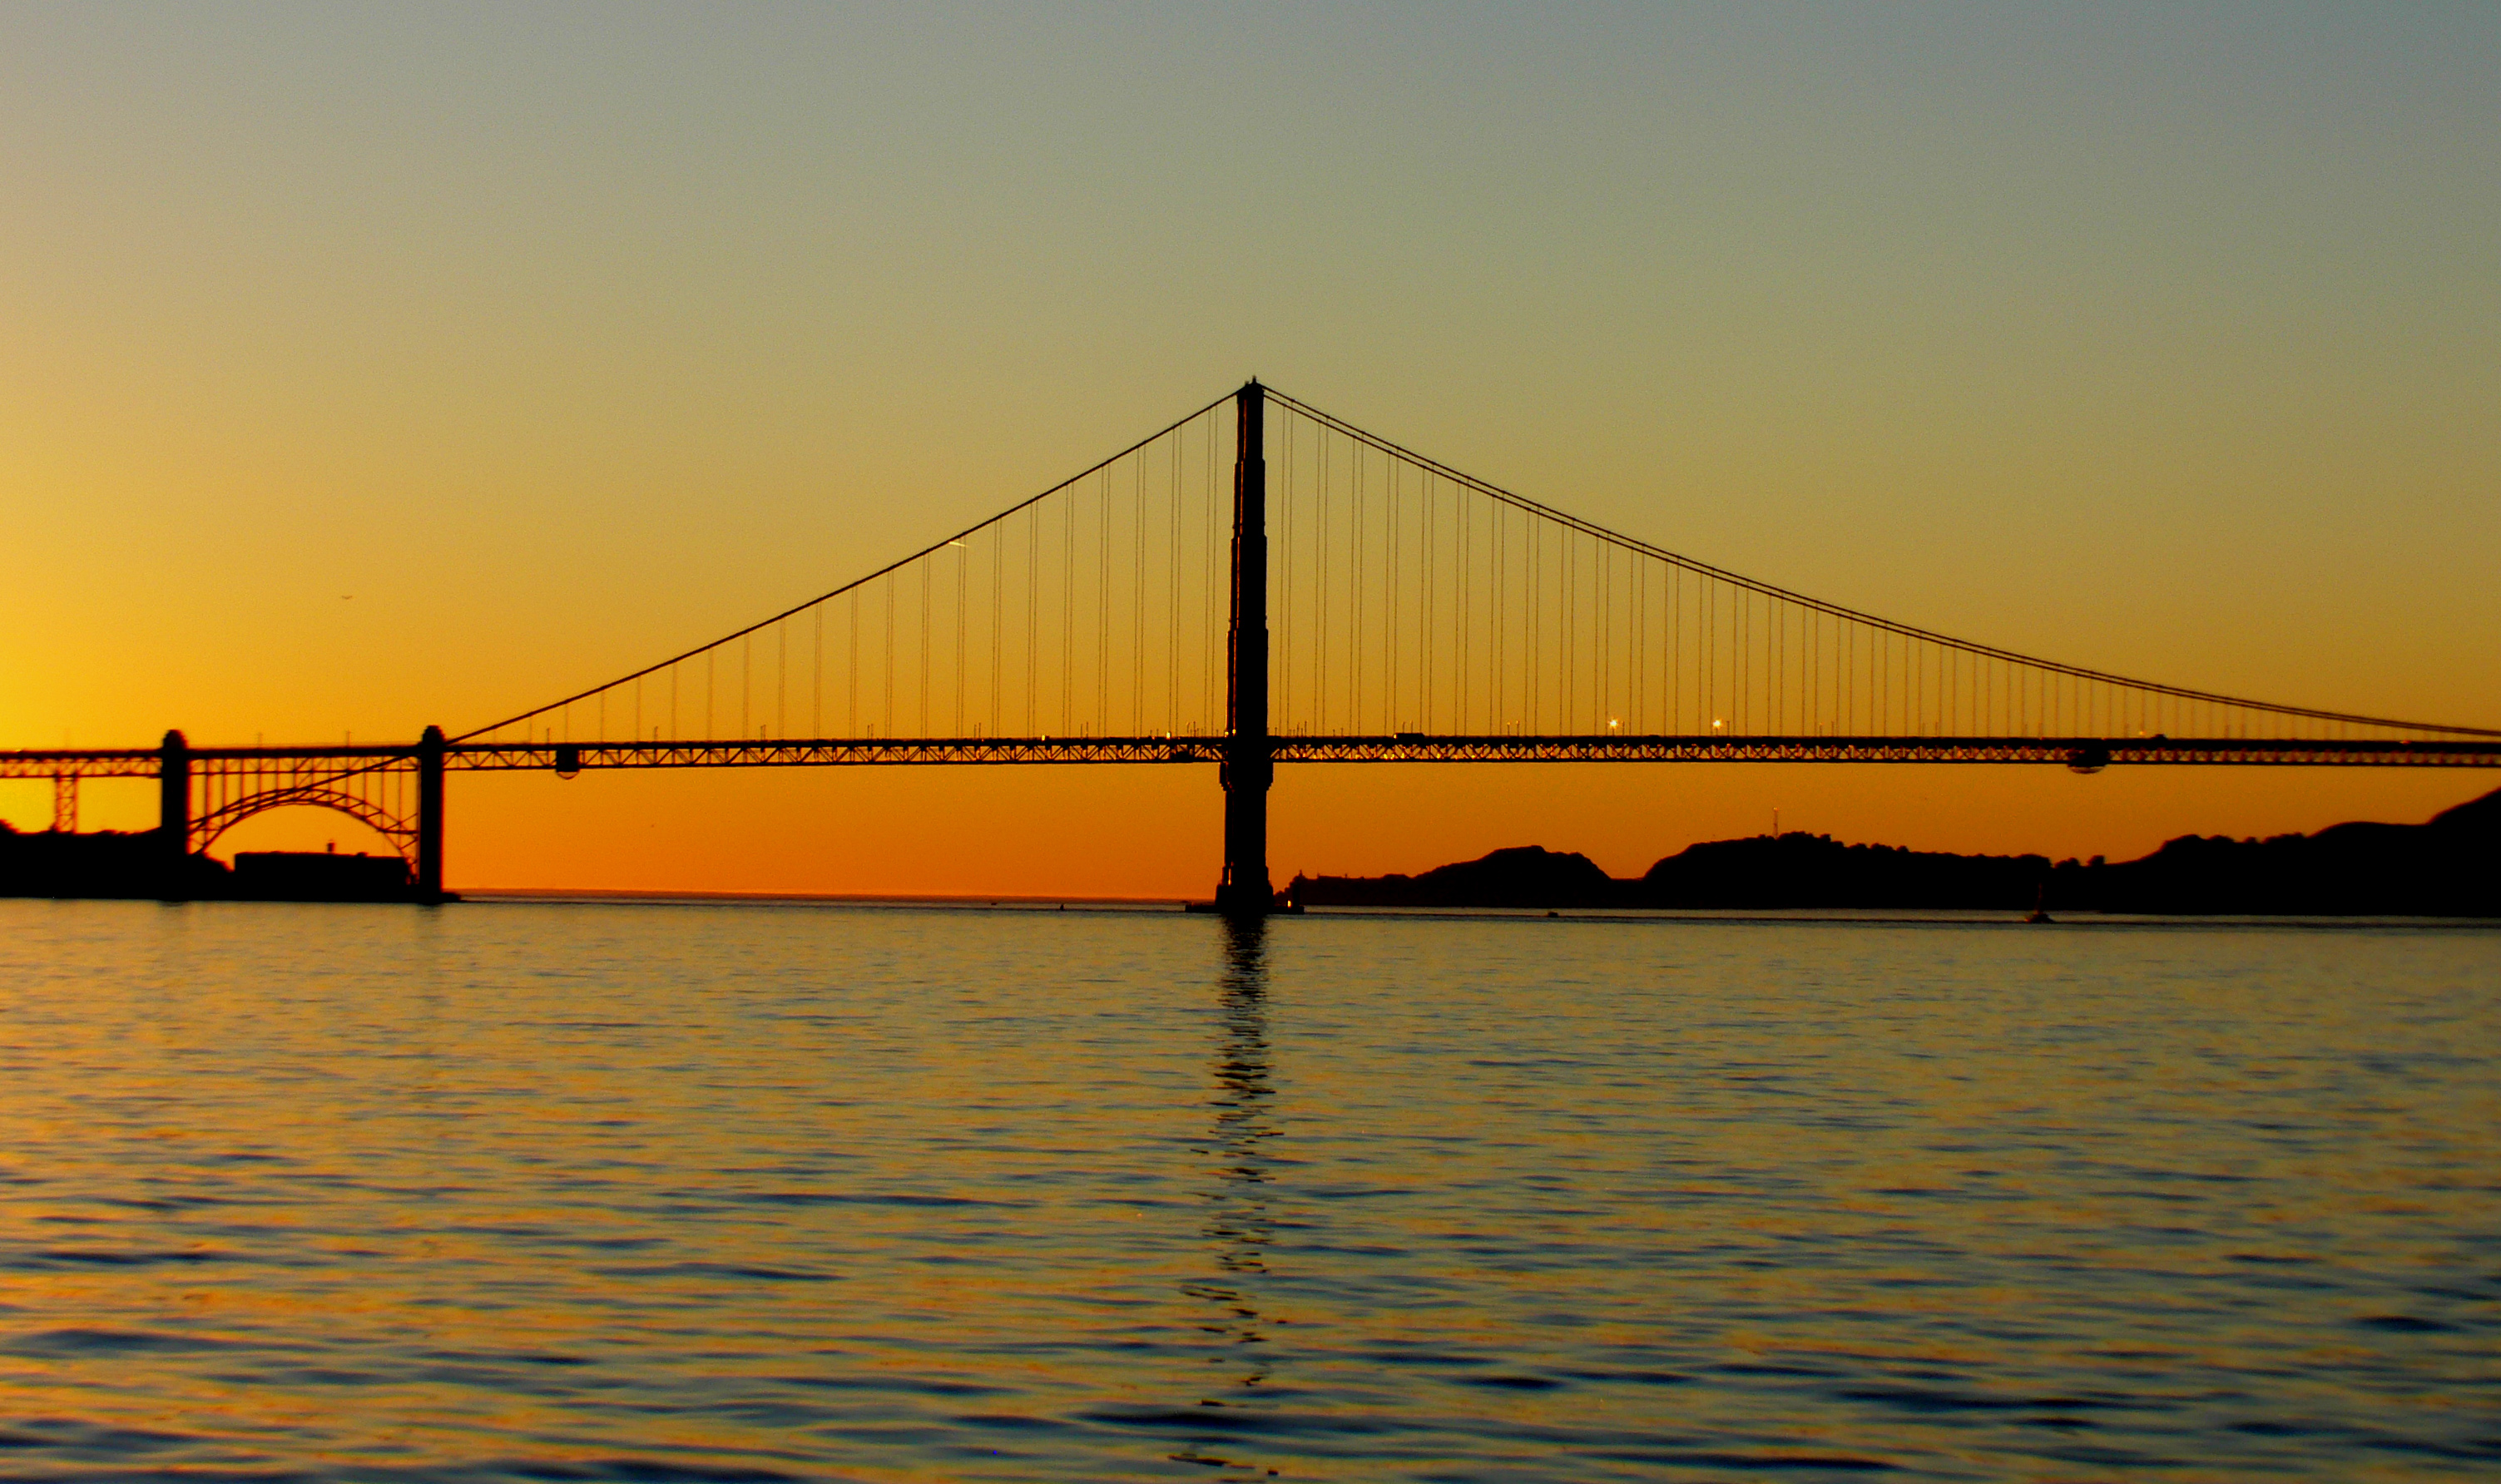
sea, horizon, sunrise, sunset, bridge, sunlight, morning, dawn, river, dusk, evening, line, reflection, publicdomain, sanfrancisco, goldengatebridge, afterglow, cable stayed bridge, nonbuilding structure